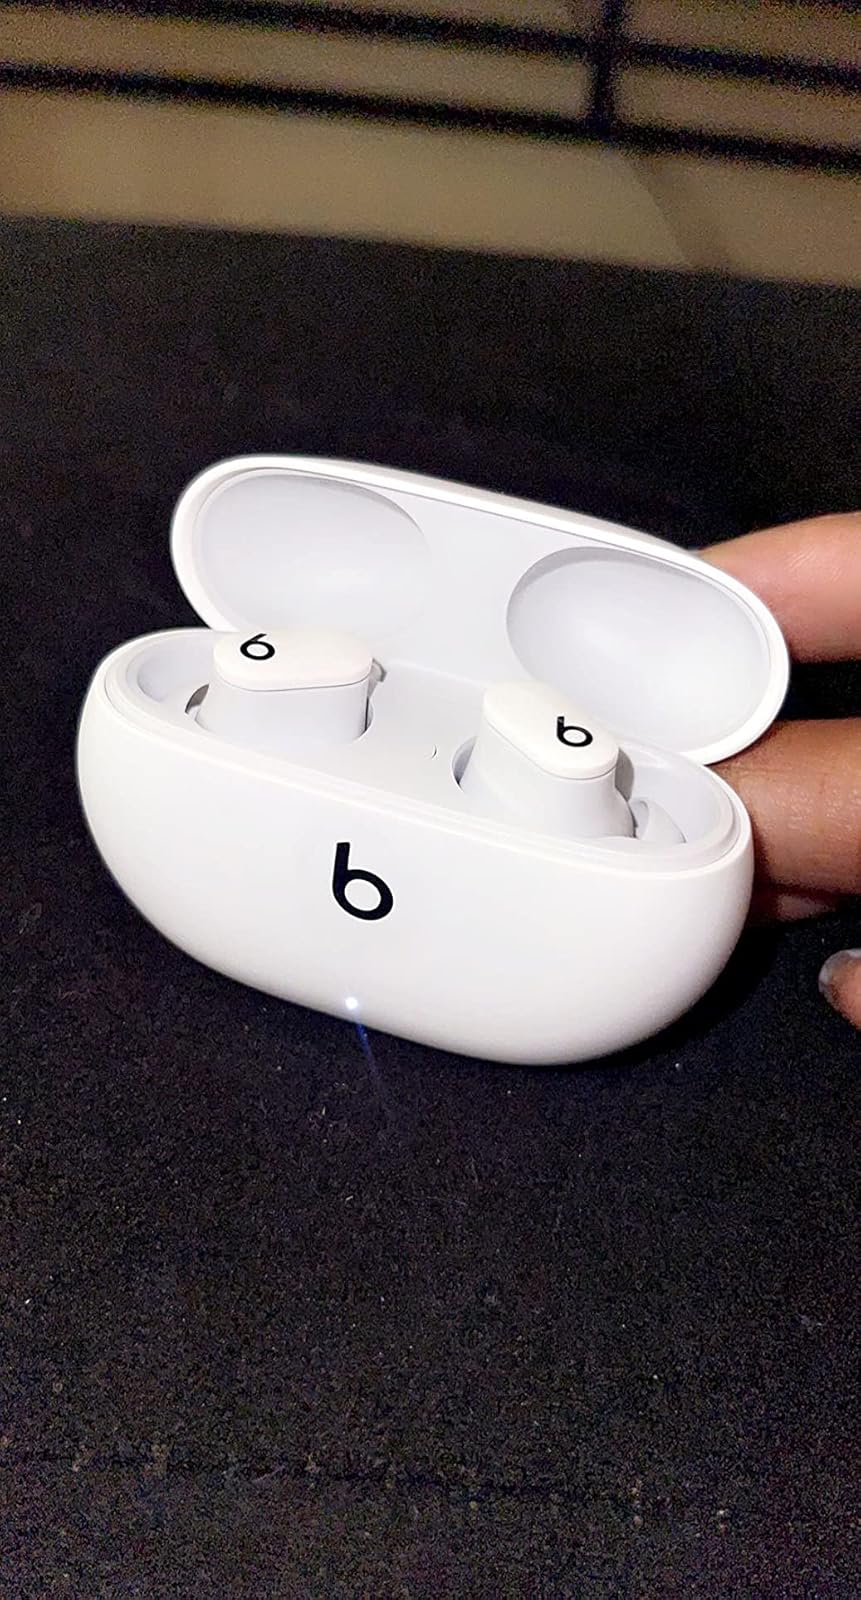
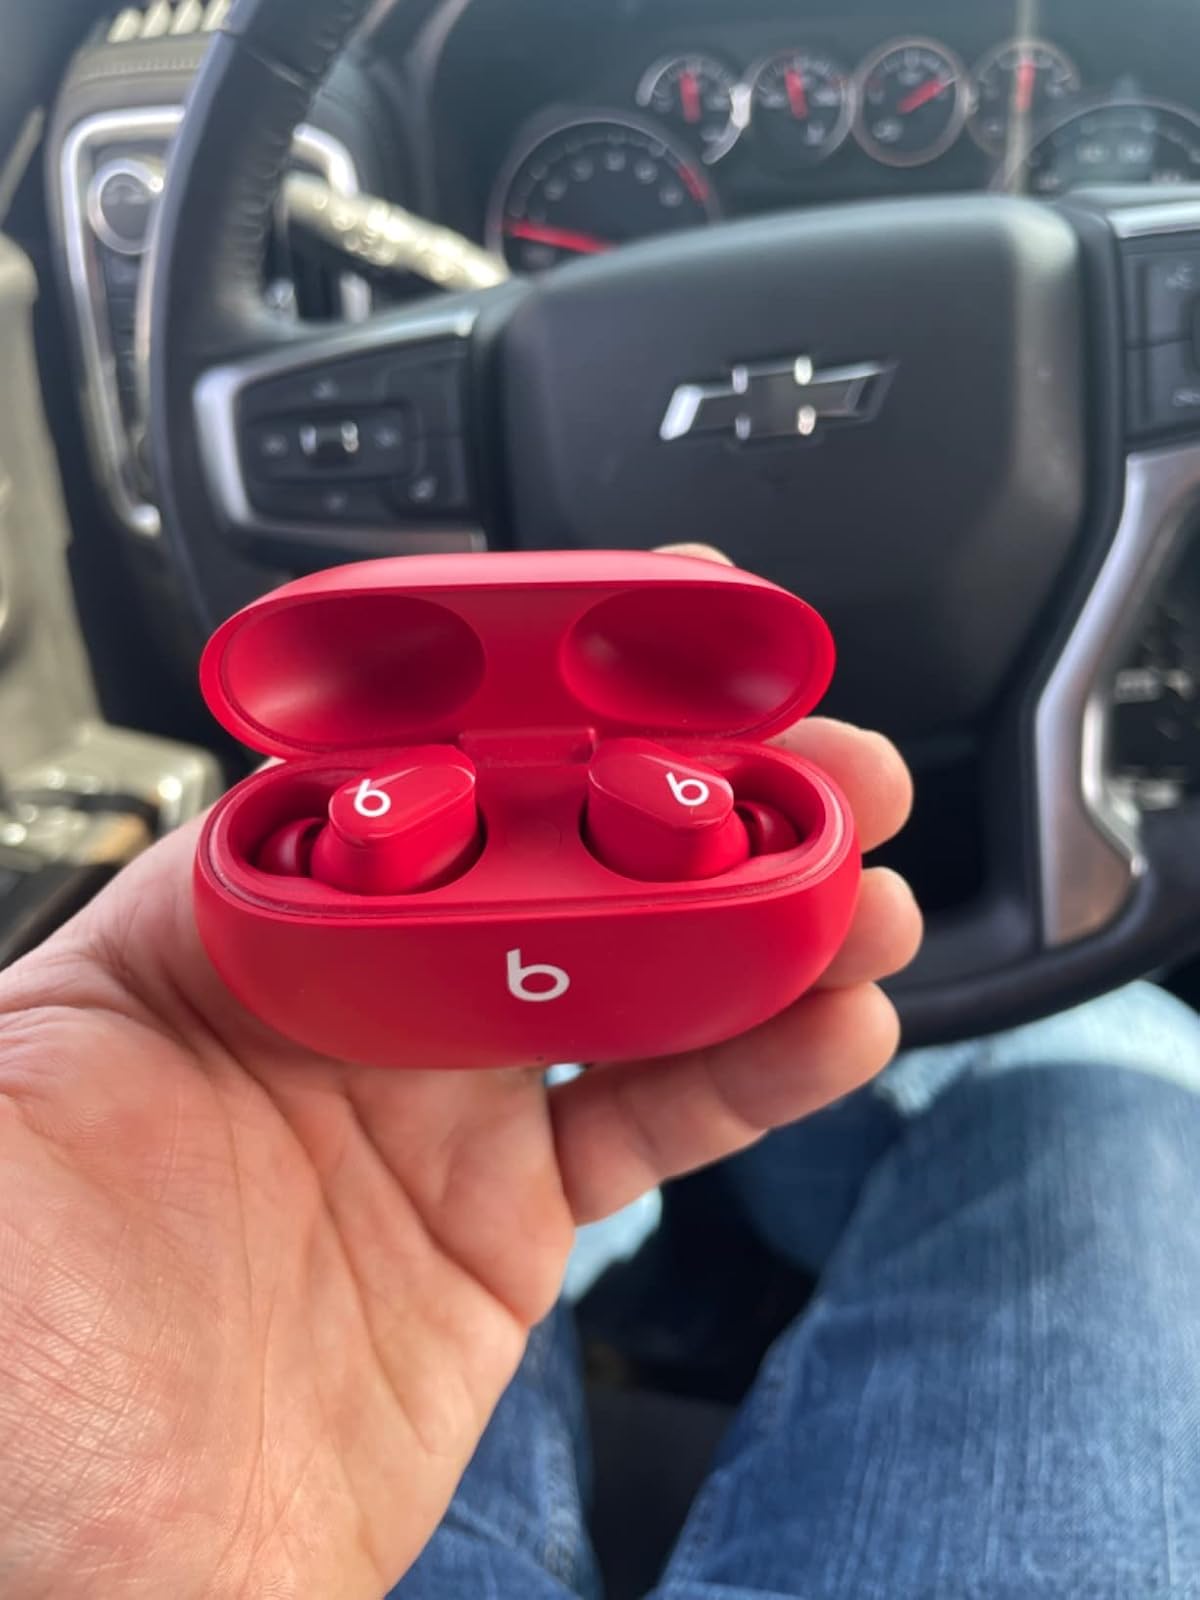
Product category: earbuds
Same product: no